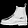
Label: Ankle boot